Easterhouse

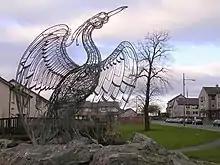
Easterhouse Phoenix

The village's name was derived from Easterhouse Farm. Easterhouse farm was opposite (to the east) to the farm called Westerhouse. Easterhouse farm was located on what is now Millennium Court and Westerhouse near where Errogie Street now stands (off Westerhouse Road). A small group of remaining trees are still present lead to the site of the farm buildings. Other farms in the area included Westerhouse, Netherhouse and Dungeonhill farms, these names are still found in local street names). Other farms, villages and country estates included West Maryston (or Merryston), Queenslie Farm, Netherhouse, Provanhall, Blairtummock and Lochwood.